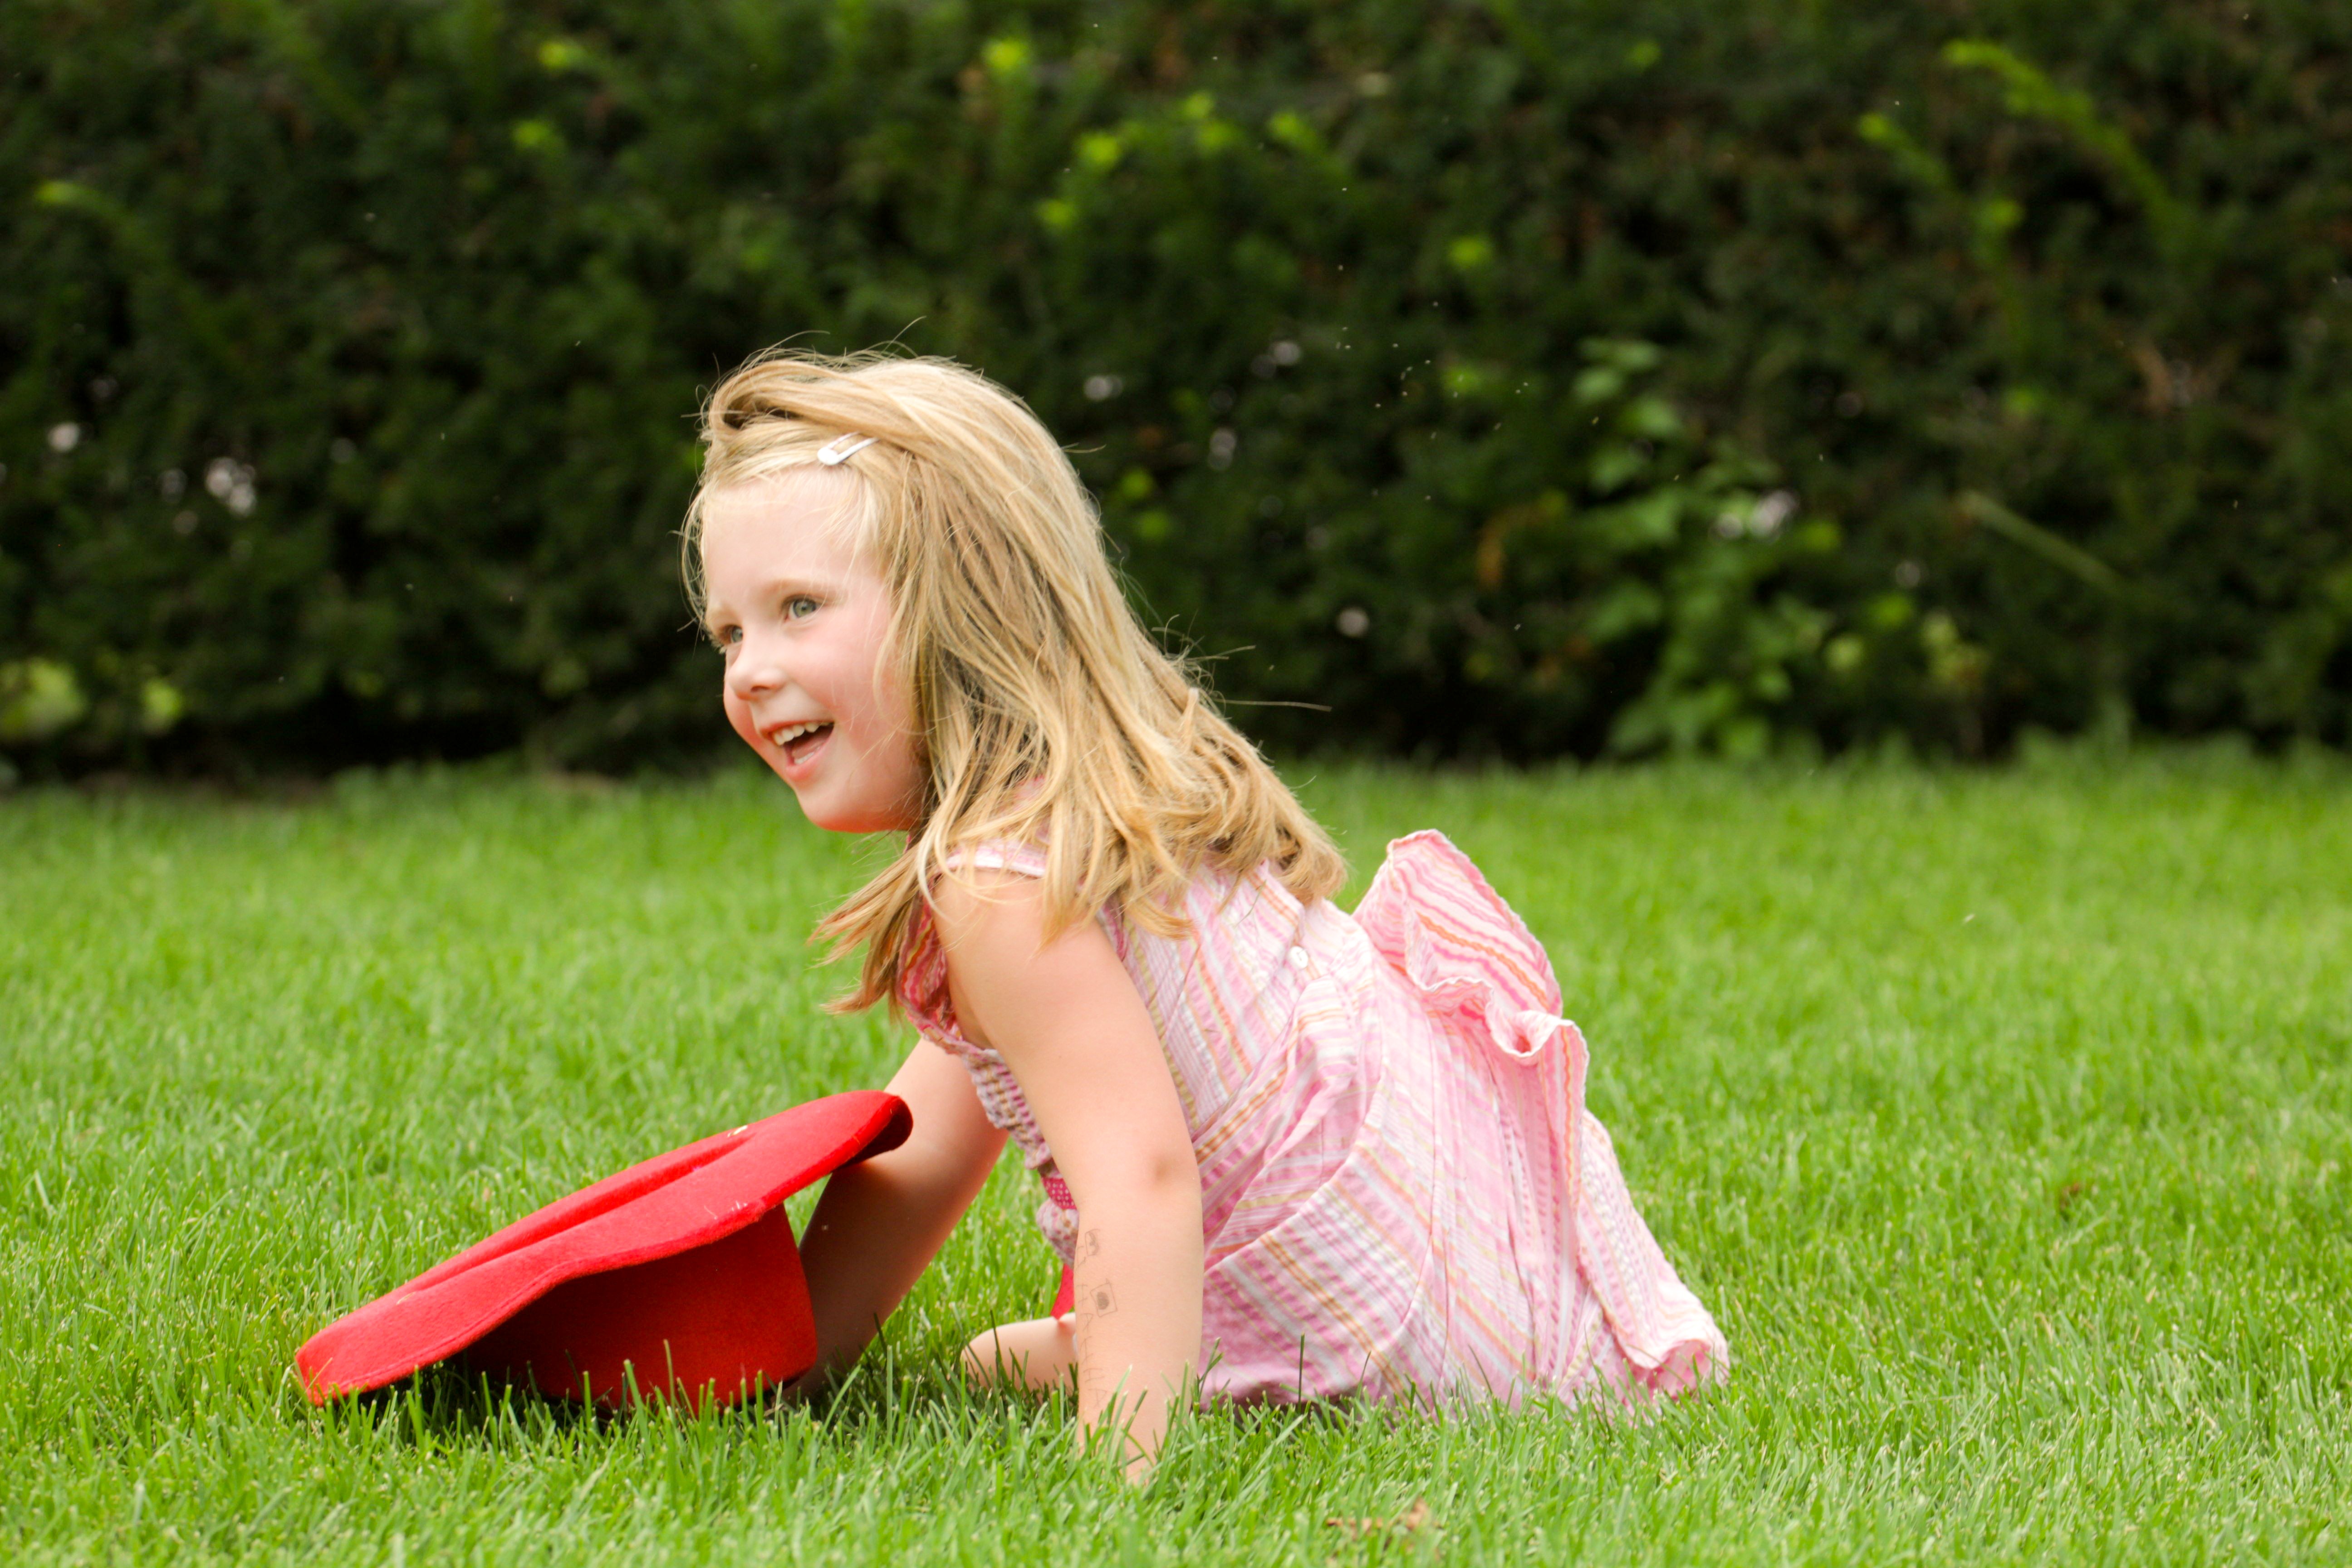
grass, person, girl, woman, hair, lawn, photography, meadow, flower, kid, love, model, young, spring, green, sitting, child, lady, pink, childhood, caucasian, dress, skin, beauty, joy, blond, daughter, photo shoot, portrait photography, human positions